Frog

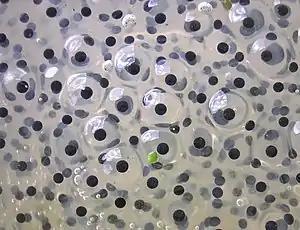
Frogspawn

In explosive breeders, the first male that finds a suitable breeding location, such as a temporary pool, calls loudly and other frogs of both sexes converge on the pool. Explosive breeders tend to call in unison creating a chorus that can be heard from far away. The spadefoot toads ("Scaphiopus spp.") of North America fall into this category. Mate selection and courtship is not as important as speed in reproduction. In some years, suitable conditions may not occur and the frogs may go for two or more years without breeding. Some female New Mexico spadefoot toads ("Spea multiplicata") only spawn half of the available eggs at a time, perhaps retaining some in case a better reproductive opportunity arises later.